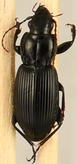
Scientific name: Pterostichus novus
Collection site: Steigerwaldt-Chequamegon NEON (STEI), plot STEI_003